Scouting in West Midlands

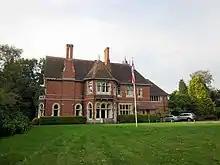
Blackwell Court Manor House.

There are a number of campsites open to Scouts within the boundaries of Staffordshire including both those owned and operated by Staffordshire Scout County and its districts as well as those owned by neighbouring counties. In addition to the larger sites, a number of more local and simple sites also exist to facilitate local Scouting. Patshull Activity Centre, run by Wolverhampton Scouts, is a site near Albrighton with a 28-bed centre, an indoor barn and activities including high ropes, archery, shooting and water sports. The Rangemore Scout Centre is owned by Burton District and has a 32-bed centre, archery range, bouldering wall and pioneering. Sherratts Wood Camp Site, a site in Leigh, opened in 2000 with an indoor activity centre, climbing wall and archery and rifle shooting ranges.